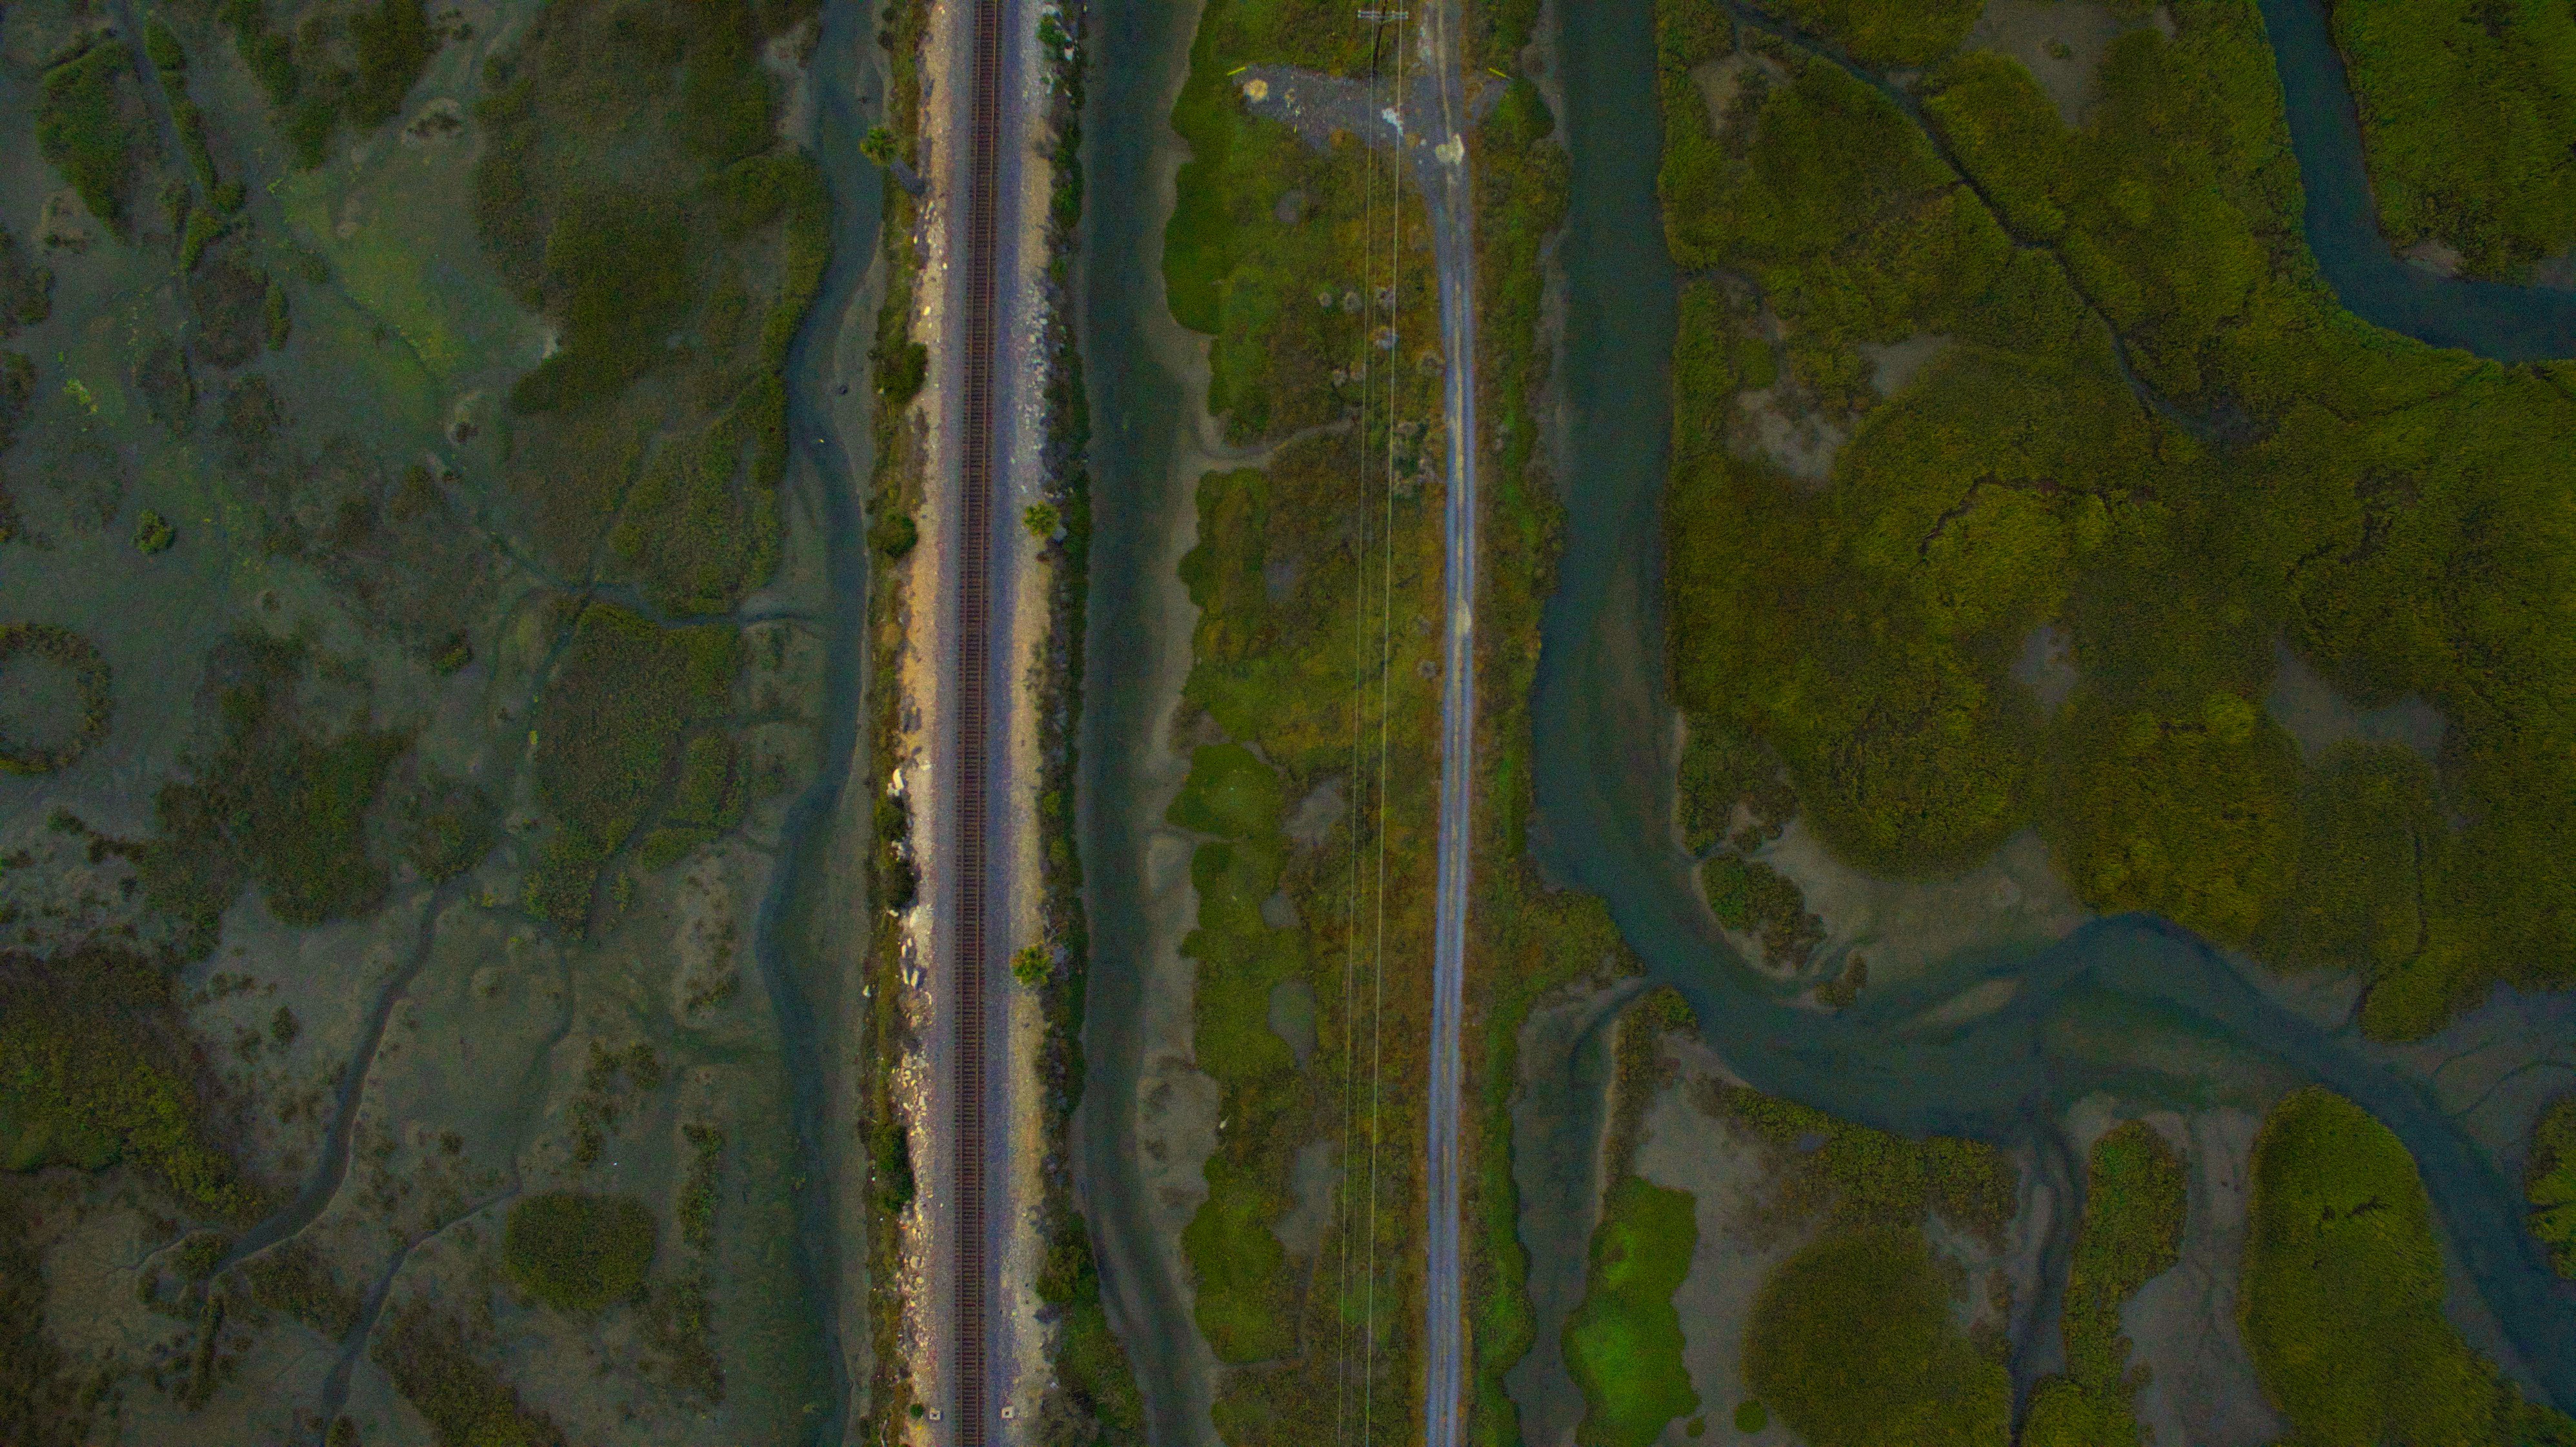
tree, forest, swamp, branch, texture, train track, river, green, reflection, aerial, aerial view, drone, wetland, woodland, habitat, natural environment